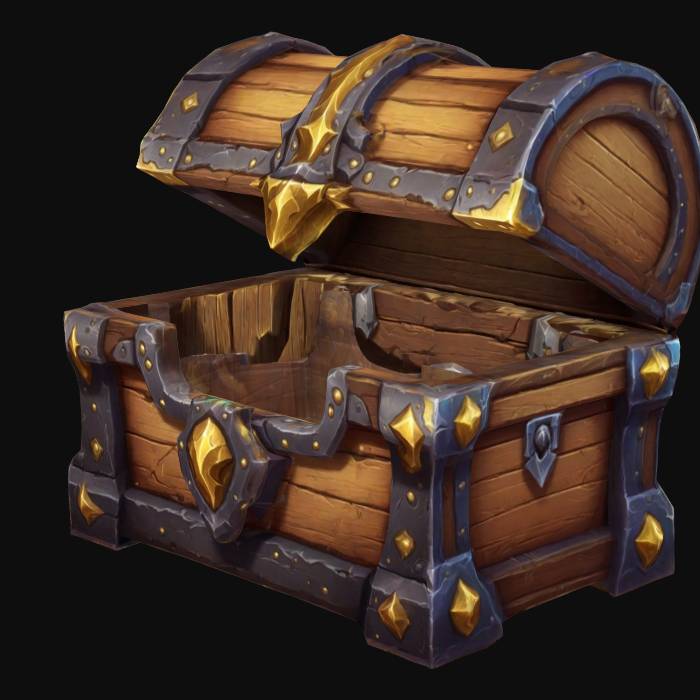
미적 점수 (1~10점): 8